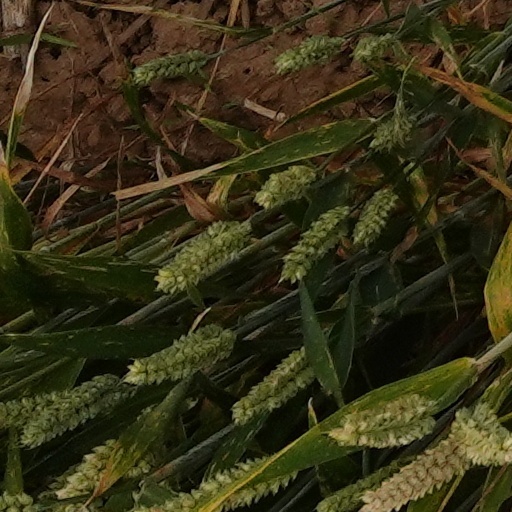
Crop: wheat